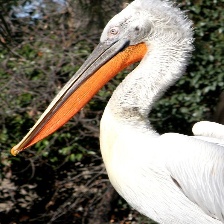
Species: DALMATIAN PELICAN
Scientific name: PELECANUS CRISPUS